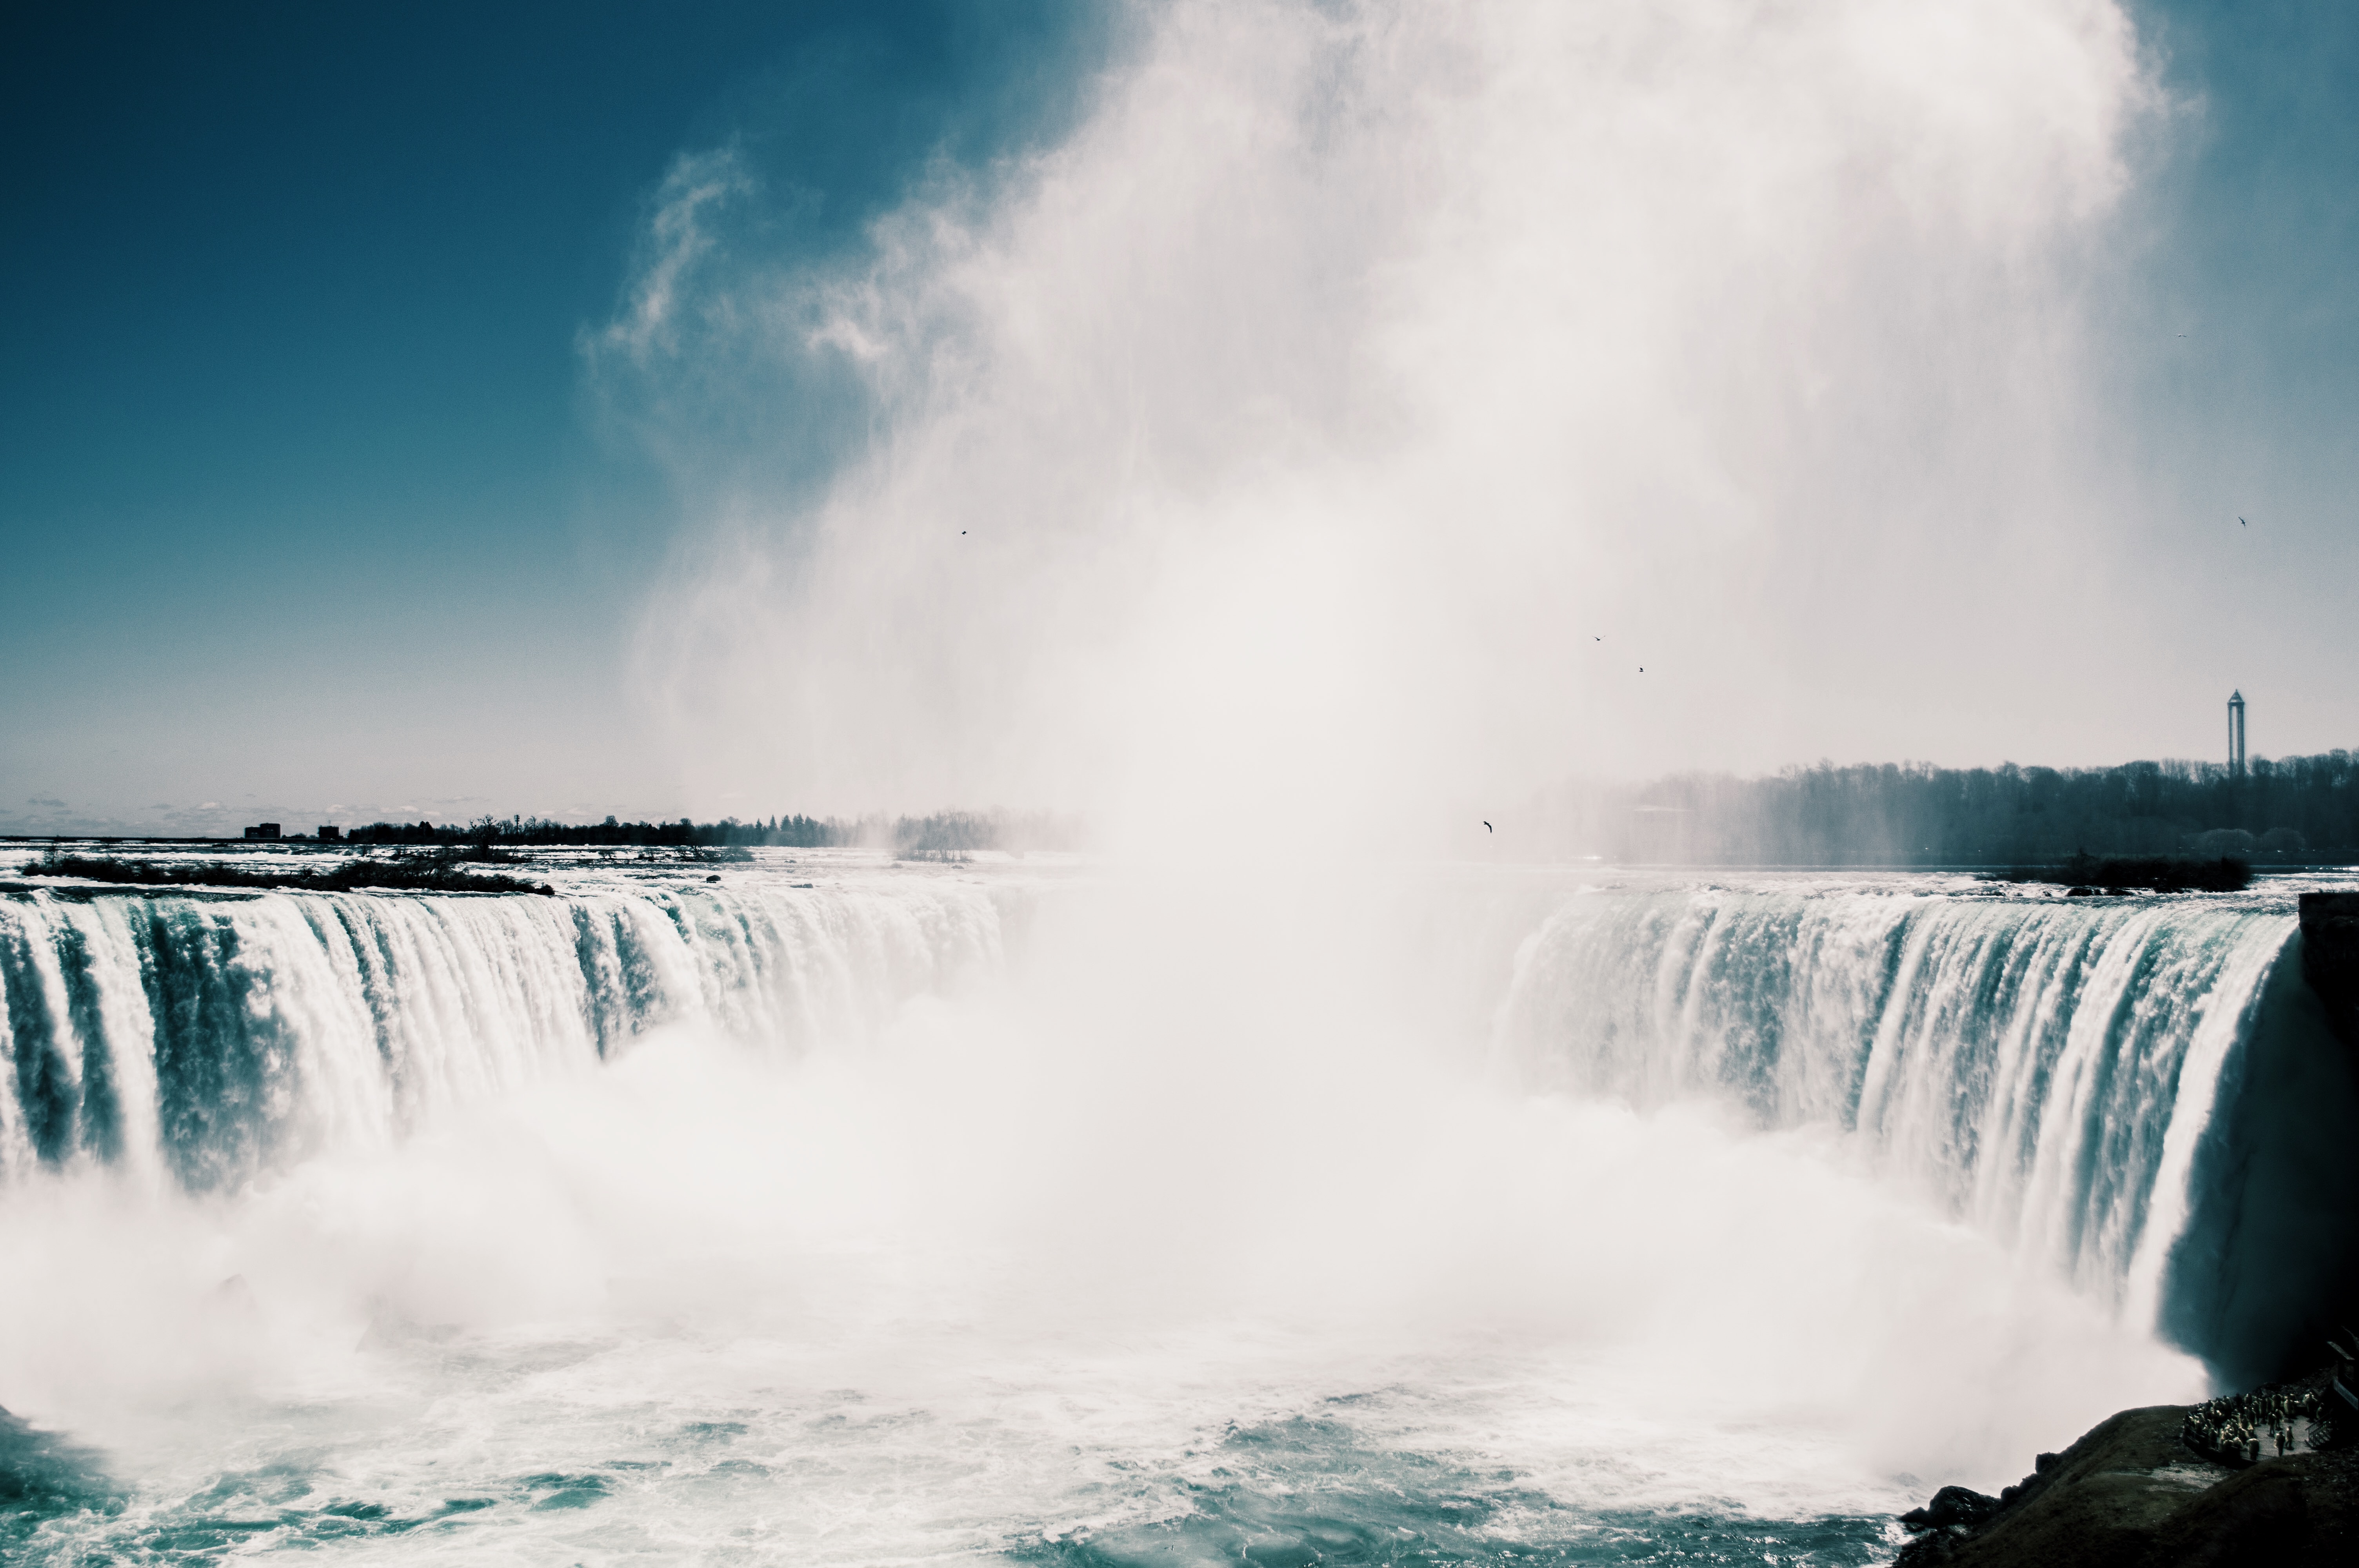
sea, water, nature, ocean, waterfall, wave, foam, splash, spray, body of water, niagara fall, water feature, atmospheric phenomenon, wind wave